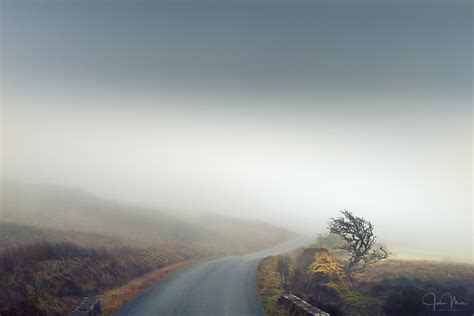
Weather: foggy or hazy